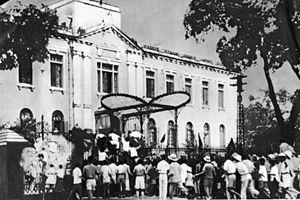
Le nom de révolution d’Août désigne, en Indochine française, les événements révolutionnaires allant d'août 1945 à la déclaration d’indépendance de la république démocratique du Viêt Nam, au matin du 2 septembre. Ils se sont déroulés principalement dans le Nord du Việt Nam, de la frontière de la Chine à Hanoï et Hải Phòng.
Le palais du Tonkin, ou la maison des hôtes d'État, est un monument historique situé dans le district de Hoan Kiem, à Hanoi, au Vietnam.
1945 est une année commune commençant un lundi.